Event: Nepal Earthquake
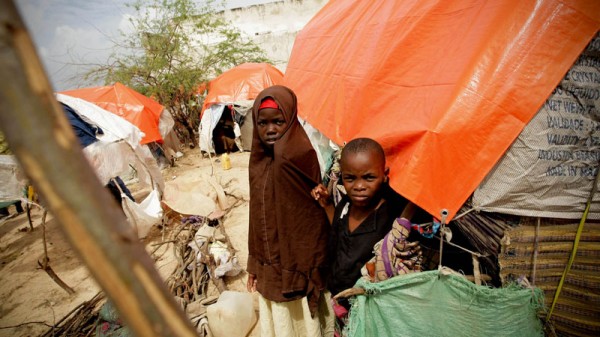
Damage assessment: no_damage